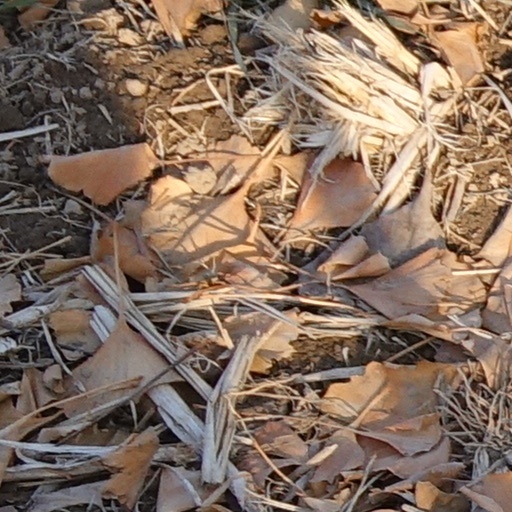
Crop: wheat